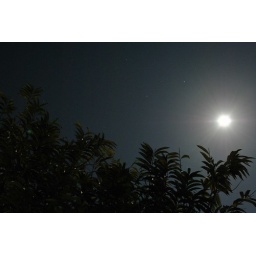
It was night of full moon ,(and Indian festival Holi) beneath mango tree in my home